Larry Nadle

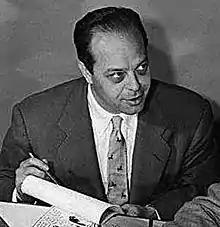
Larry Nadle in the 1950s

Lawrence Malcolm Nadle (September 29, 1913 in Manhattan - December 26, 1963) (sometimes credited as Larry Nadel) was a comic book editor and writer who was known for his work for DC Comics' romance comics, celebrity comics, and other humor-centric titles. Todd Klein has noted that Nadle's career in comics began "around 1943-44", as an editor for All-American Publications. Initially working as assistant for Sheldon Mayer on comic book titles like "Mutt & Jeff", "Funny Stuff", "Funny Folks", and "Leave It to Binky", he became one of the two editors for its humor titles along with Bernie Breslauer, he was promoted to full editor on all humor titles in 1949 following Breslauer's illness and remained there until his death in 1963. He also took over the romance books shortly before his death in 1963.